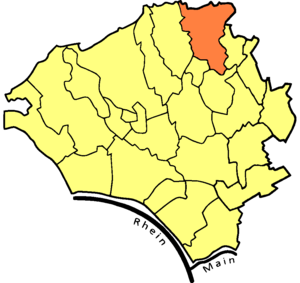
Naurod est un quartier de la ville de Wiesbaden en Allemagne.